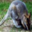
Label: kangaroo